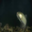
Label: trout